Odda

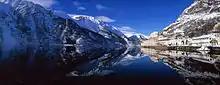
Tysso I power station

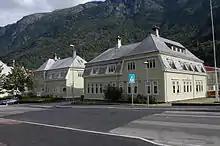
Offices of Odda Smelteverk, former North Western Cyanamide Company and Alby United Carbide Factory, 1906.

The Røldal Stave Church was built in the years 1200–1250 in the present-day village of Røldal. This was one of the oldest structures in the municipality.